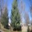
Label: pine_tree